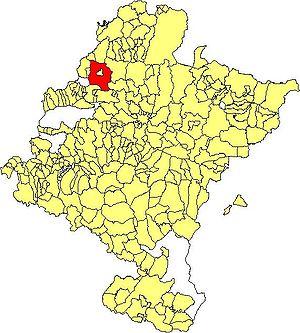
Etxarri en basque ou Echarri en espagnol est une commune située dans la municipalité de Larraun de la communauté forale de Navarre, au nord de l’Espagne.
Mugiro en basque ou Muguiro en espagnol est une commune située dans la municipalité de Larraun de la communauté forale de Navarre, au nord de l’Espagne.
Iribas est une commune située dans la municipalité de Larraun de la communauté forale de Navarre, au nord de l’Espagne.
Madotz en basque ou Madoz en espagnol est une commune située dans la municipalité de Larraun de la communauté forale de Navarre, au nord de l’Espagne.
Baraibar est une commune située dans la municipalité de Larraun de la communauté forale de Navarre, au nord de l'Espagne.
Azpirotz est une commune située dans la municipalité de Larraun de la communauté forale de Navarre, au nord de l’Espagne.
Oderitz en basque ou Oderiz en espagnol est une commune située dans la municipalité de Larraun de la communauté forale de Navarre, au nord de l’Espagne.
Uitzi est une commune située dans la municipalité de Larraun de la communauté forale de Navarre, au nord de l’Espagne.